1950 United States Senate election in Florida

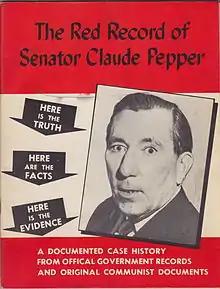
Front cover of "The Red Record of Senator Claude Pepper"

Pepper's opponents circulated widely a 49-page booklet titled "The Red Record of Senator Claude Pepper". It contained photographs and headlines from several communist publications such as the "Daily Worker". In April the "Daily Worker" endorsed Pepper, with Communist Party of Florida leader George Nelson warning that a Smathers victory would "strengthen the Dixiecrat-KKK forces in Florida as well as throughout the South." The booklet also made it seem as if Pepper desired to give Russia nuclear bomb-making instructions, billions of dollars, and the United States' natural resources. There was also a double page montage of Pepper in 1946 at New York City's Madison Square Garden with progressive Henry A. Wallace and civil rights activist Paul Robeson, and quoted Pepper speaking favorably of both of them. Throughout the campaign, Pepper denied sympathizing with communism.